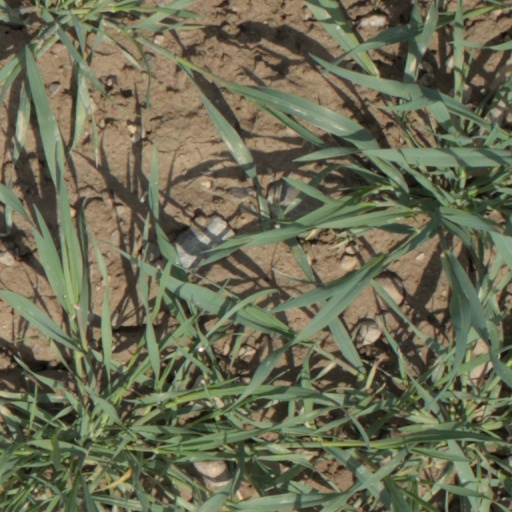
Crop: wheat